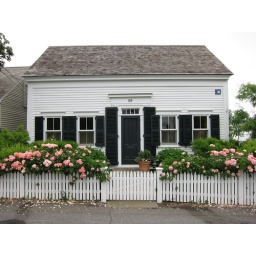
White picket fence, pink rose bushes and house in Provincetown, Massachusetts